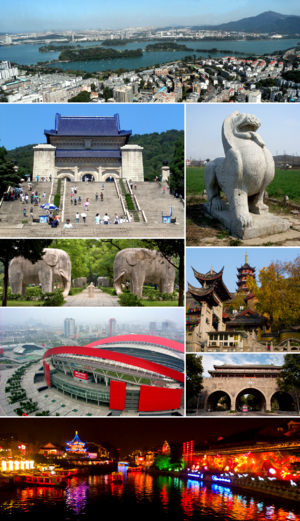
Nanjing
Nanjing er hovedstad i Kinas Jiangsu provins i det østlige Kina. Byen, der ligger omkring 15 moh. har et areal på 6.582 km² med 6.320.000 indbyggere.